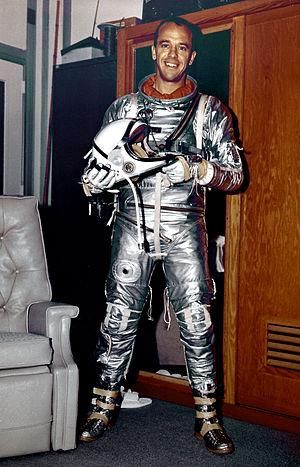
L’exploration de l’espace, parfois appelée conquête de l’espace consiste en l'exploration physique de l'espace, c'est-à-dire de tous les objets extérieurs à la Terre. L’exploration du système solaire en constitue la première étape, un des événements majeurs de la seconde partie du XXᵉ siècle sur le plan scientifique, mais aussi de façon plus large pour nos sociétés, par l'expansion prodigieuse de cette nouvelle frontière. Une colonisation de l'espace pourrait en effet apparaître comme l'aboutissement à très long terme.
Alan Bartlett Shepard Jr., né le 18 novembre 1923 à Derry et mort le 21 juillet 1998 à Pebble Beach, est un aviateur naval, pilote d'essai, astronaute et homme d'affaires américain. En 1961, il devient le premier Américain à voyager dans l'espace et, en 1971, il marche sur la Lune.